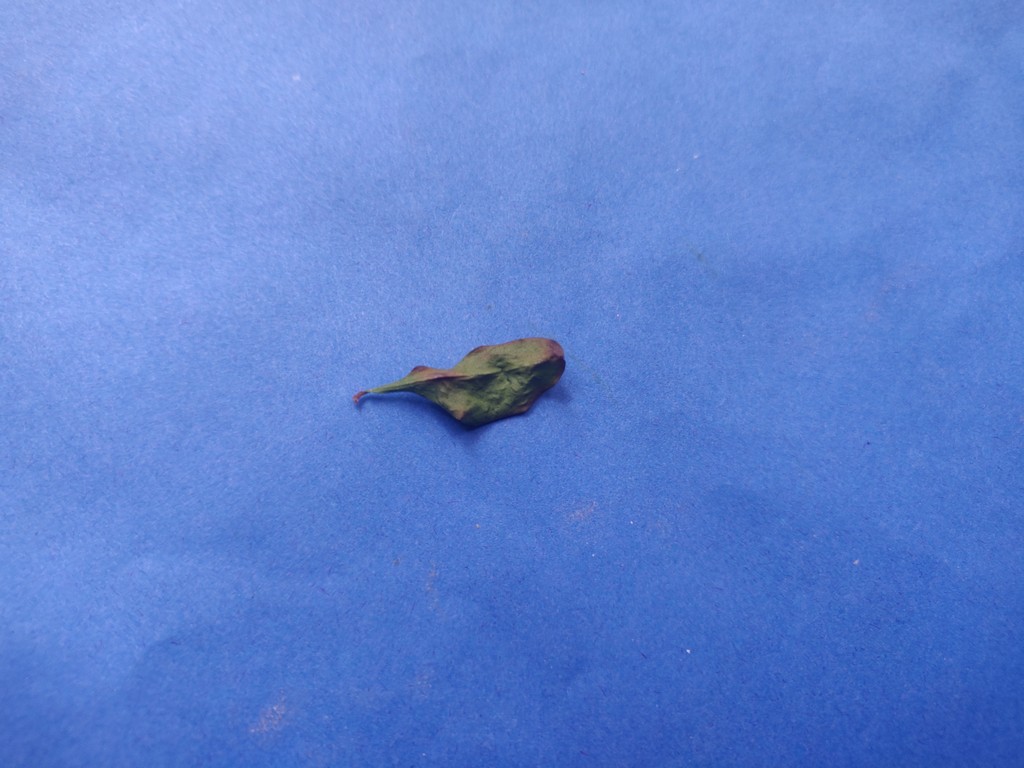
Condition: Dried
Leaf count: single
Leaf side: unknown